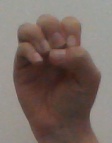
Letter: ha